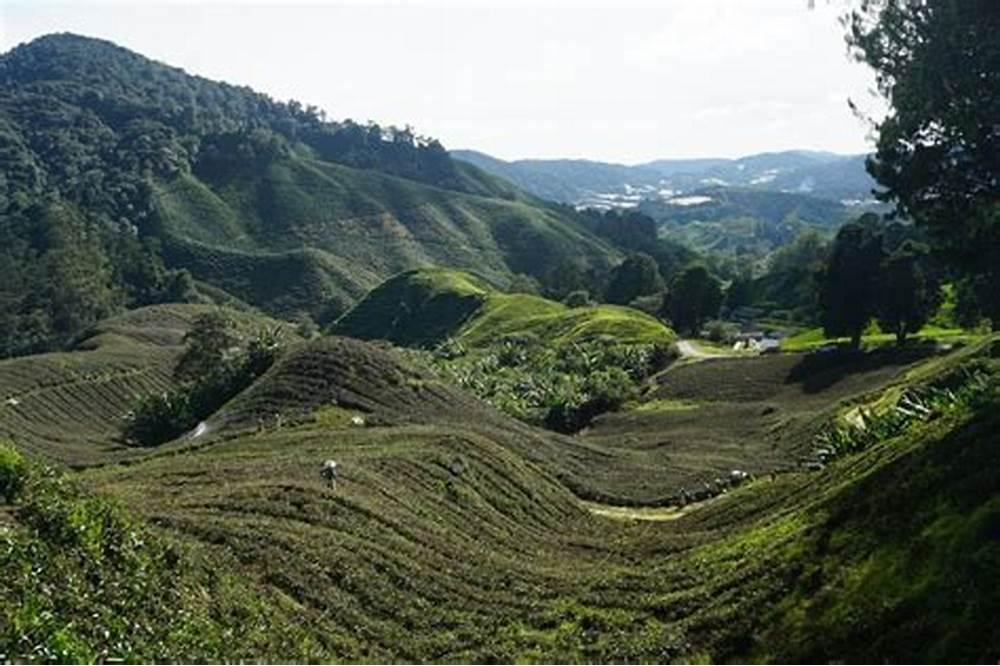
Mandhari kubwa yenye vilima vingi ambayo ina mchanganyiko wa miti mirefu, ambayo ni uoto wa asili na mashamba yaliyolimwa na ukijani wake, unaashiria kwamba ardhi hii ina rutuba. Pia kwa mbele kidogo kuna barabara nyembamba inayopita.